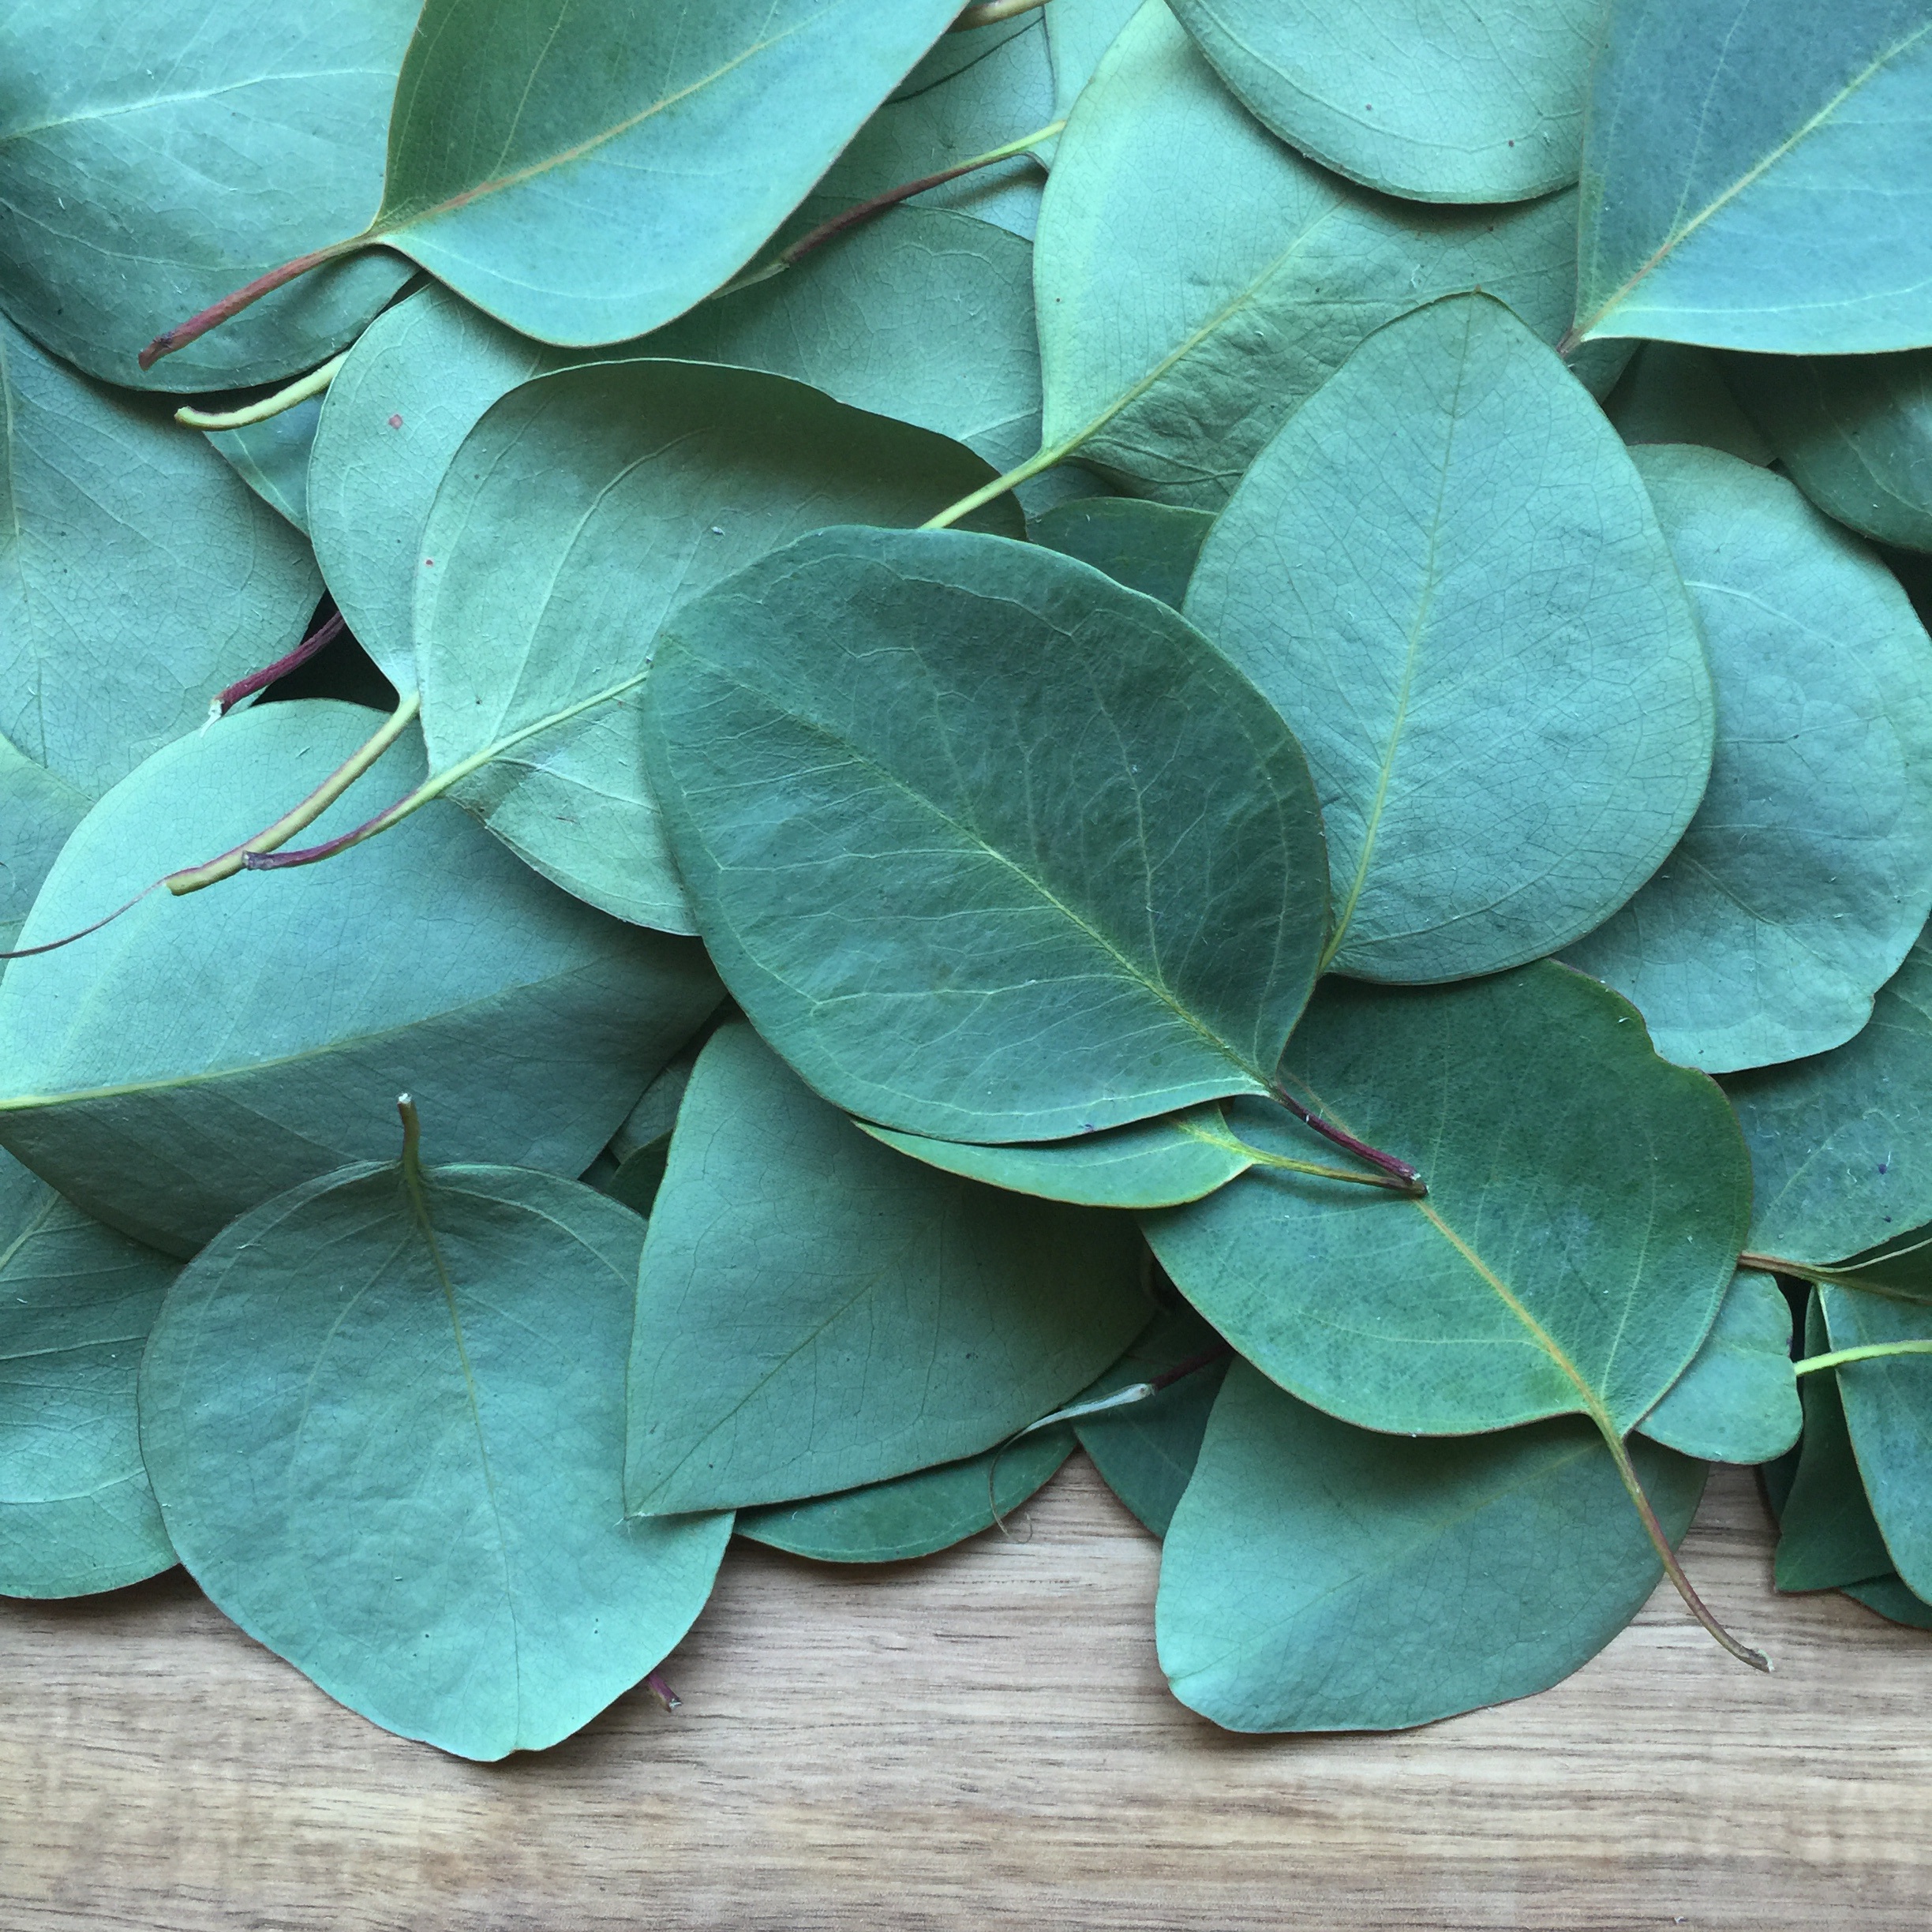
nature, branch, plant, leaf, flower, petal, floral, decoration, green, color, botany, blue, flora, material, eucalyptus